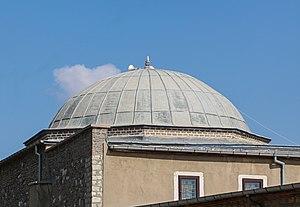
Dôme de la Alaeddin Camii, Konya, Turquie